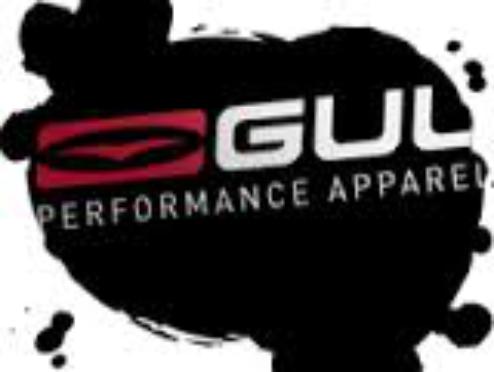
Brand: Gul
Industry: Clothes